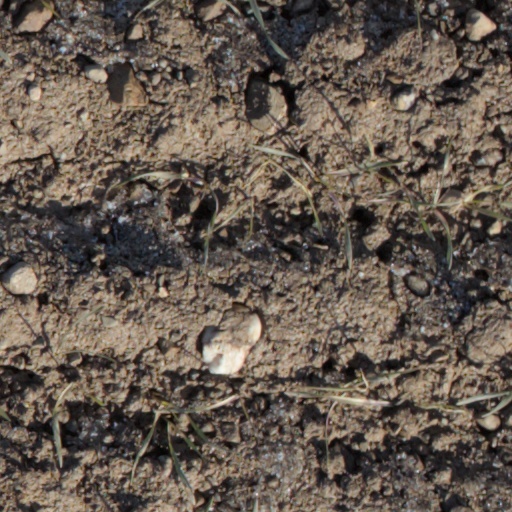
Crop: wheat